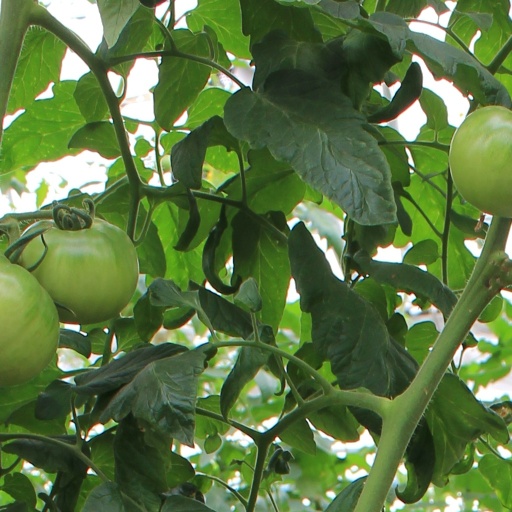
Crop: tomato